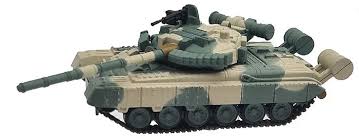
Label: Tank